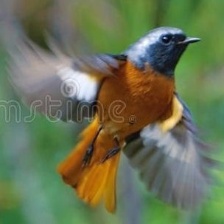
Species: DAURIAN REDSTART
Scientific name: PHOENICURUS AUROREUS